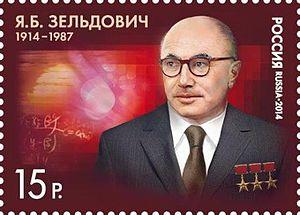
Iakov Borissovitch Zeldovitch est un astrophysicien et physicien théoricien soviétique. Il développa la théorie des réactions en chaîne. Il joua un rôle important dans le développement de l'arme nucléaire et thermonucléaire soviétique. Il découvrit avec Igor Novikov et Andreï Dorochkevitch les premiers indices qu'un trou noir n'a pas de cheveux. Il proposa avec Igor Novikov les méthodes astronomiques de recherche des trous noirs dans notre Galaxie, qui semblent finalement avoir réussi. Il proposa indépendamment de Salpeter que des trous noirs supermassifs fournissent leur énergie aux quasars et aux radiogalaxies. Il eut l'idée que les lois de la mécanique quantique pourraient permettre aux trous noirs en rotation de rayonner et de ralentir, et prouva avec Alexeï Starobinski qu'il en est ainsi. Mais il s'opposa à la preuve de Stephen Hawking que même des trous noirs qui ne tournent pas peuvent rayonner et s'évaporer.